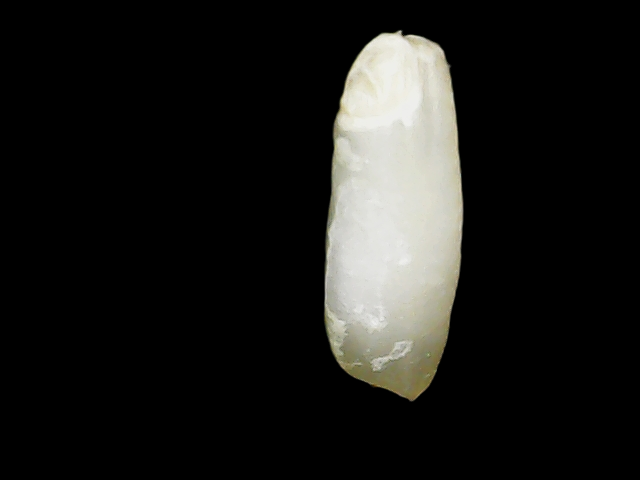
Rice variety: Binadhan14